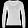
Label: Pullover